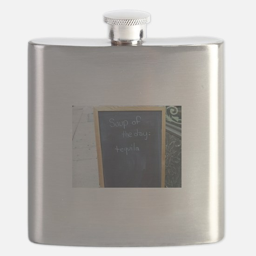
soup of the day flask